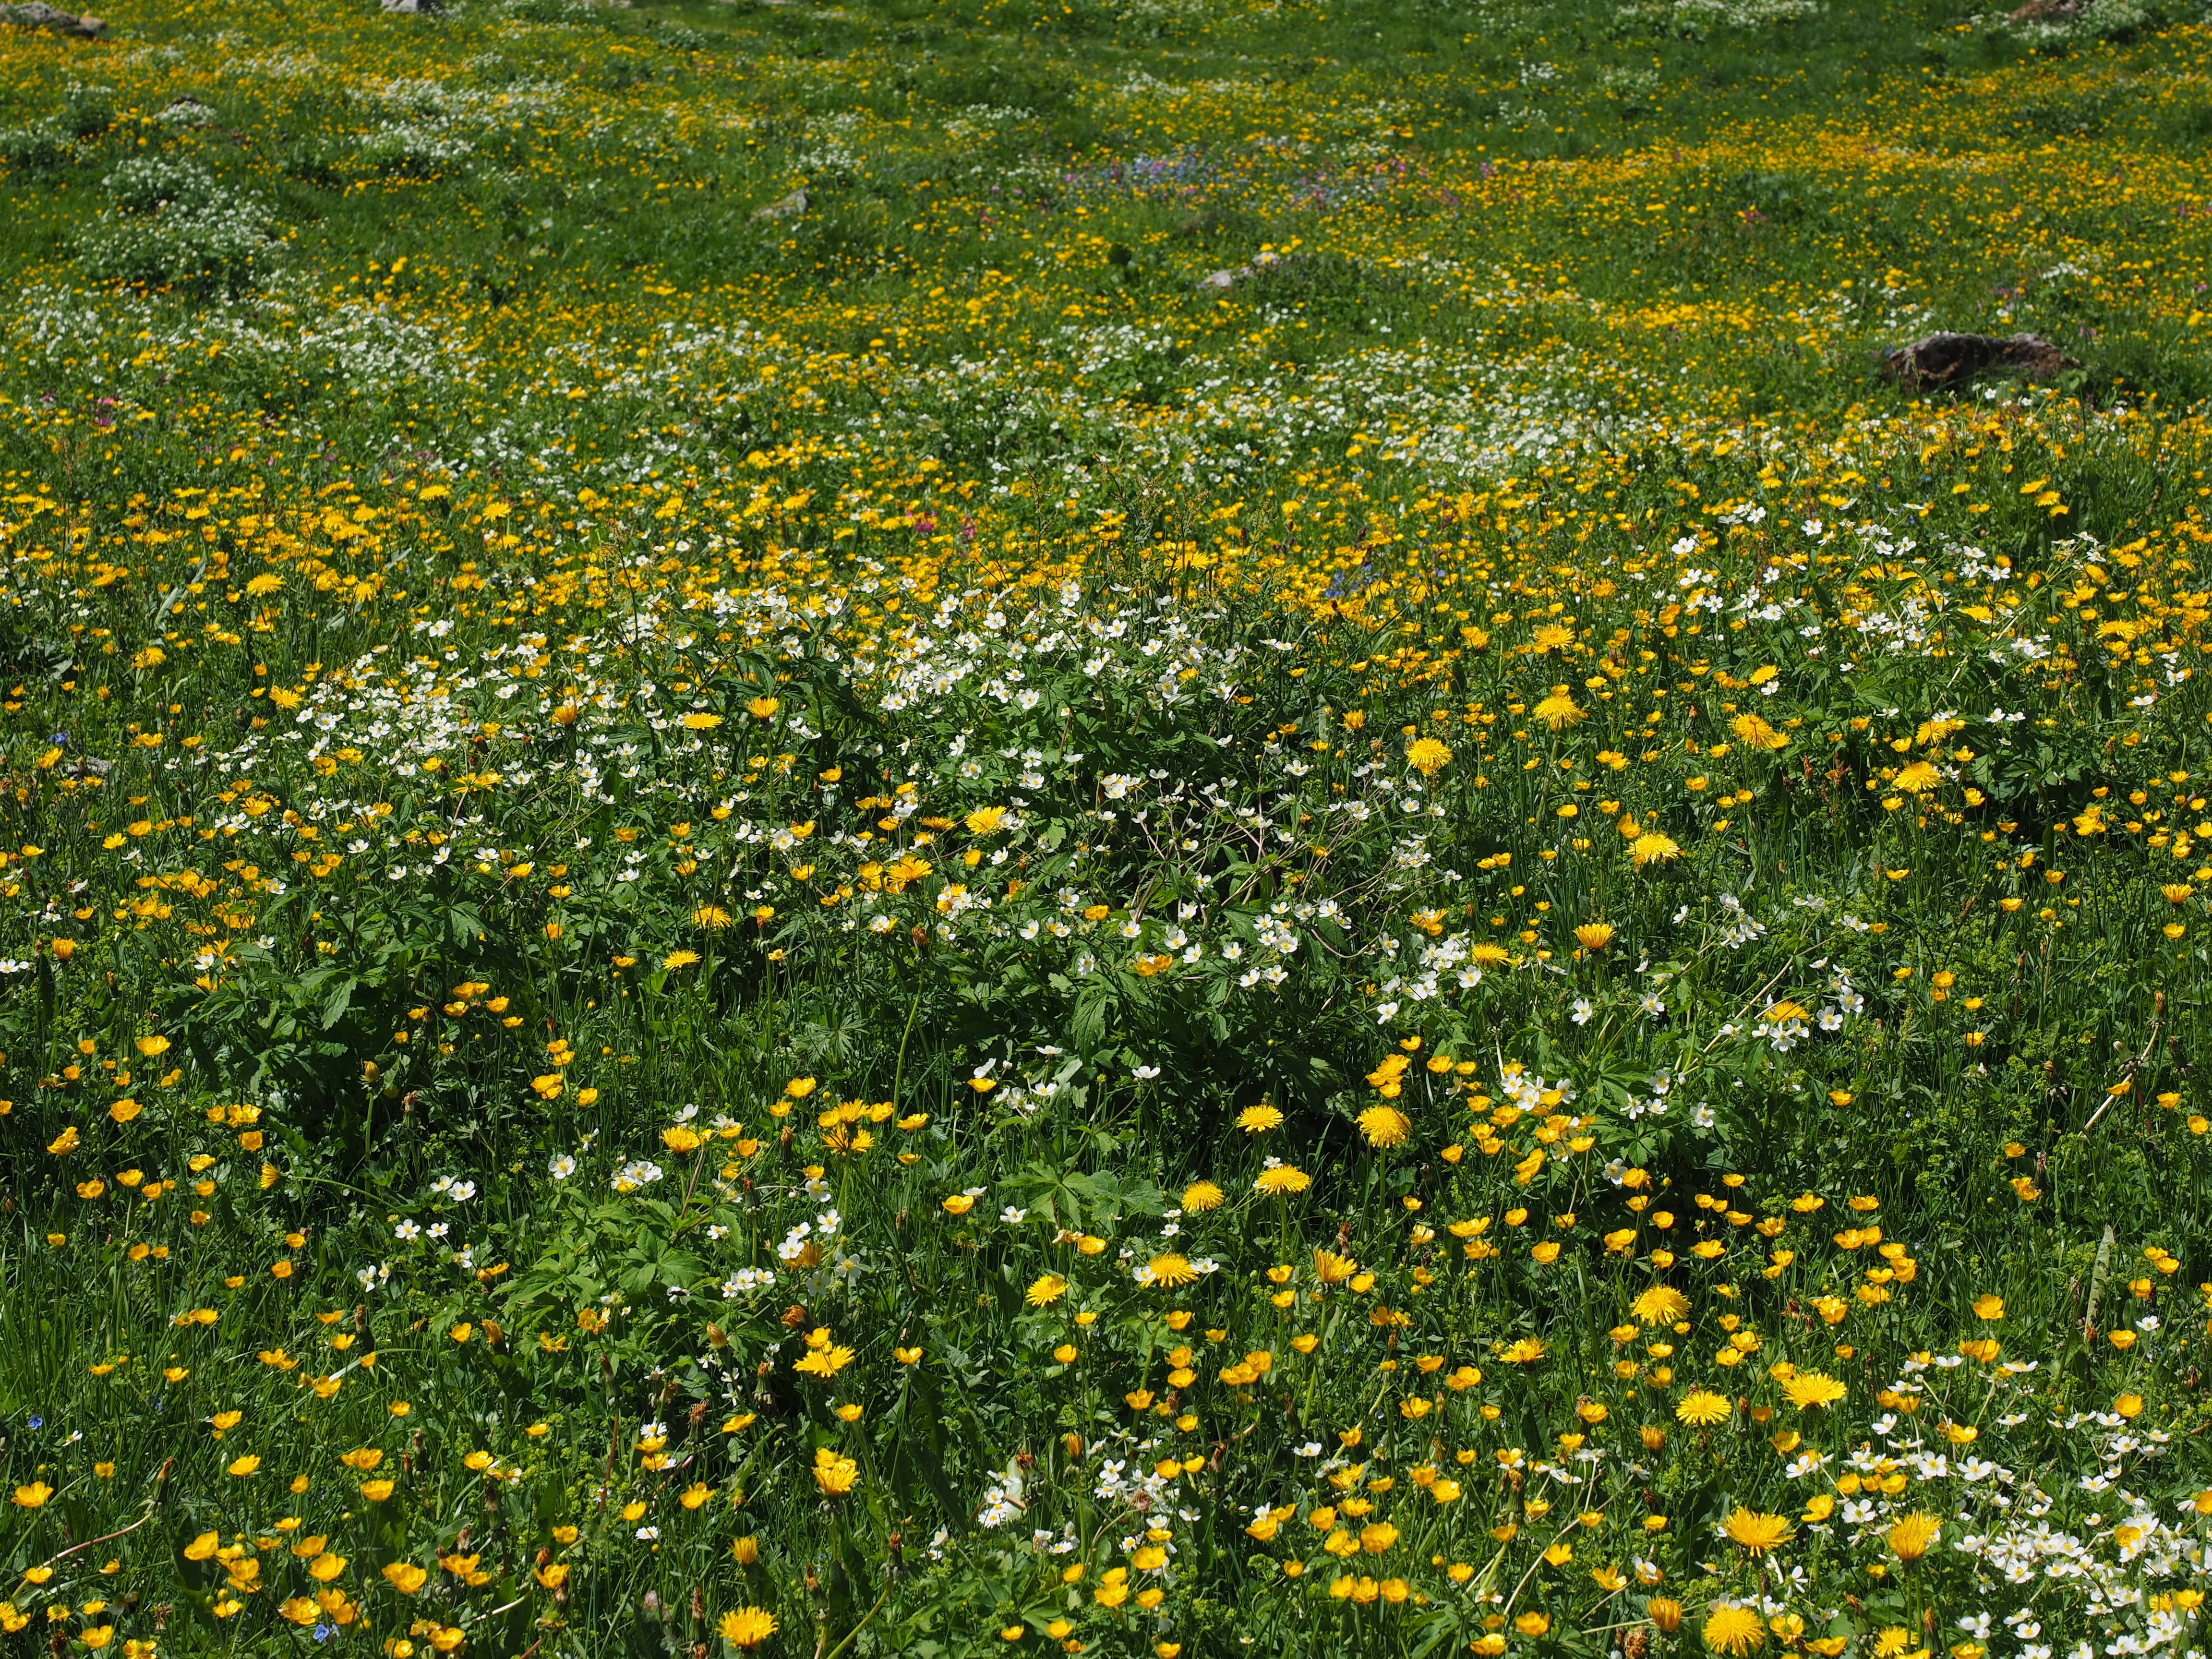
grass, plant, white, field, meadow, dandelion, prairie, sunlight, flower, bloom, alphabet, pasture, yellow, flora, wildflower, flowers, grassland, vegetation, habitat, buttercup, ecosystem, flower meadow, flowering plant, daisy family, natural environment, land plant, chamaemelum nobile